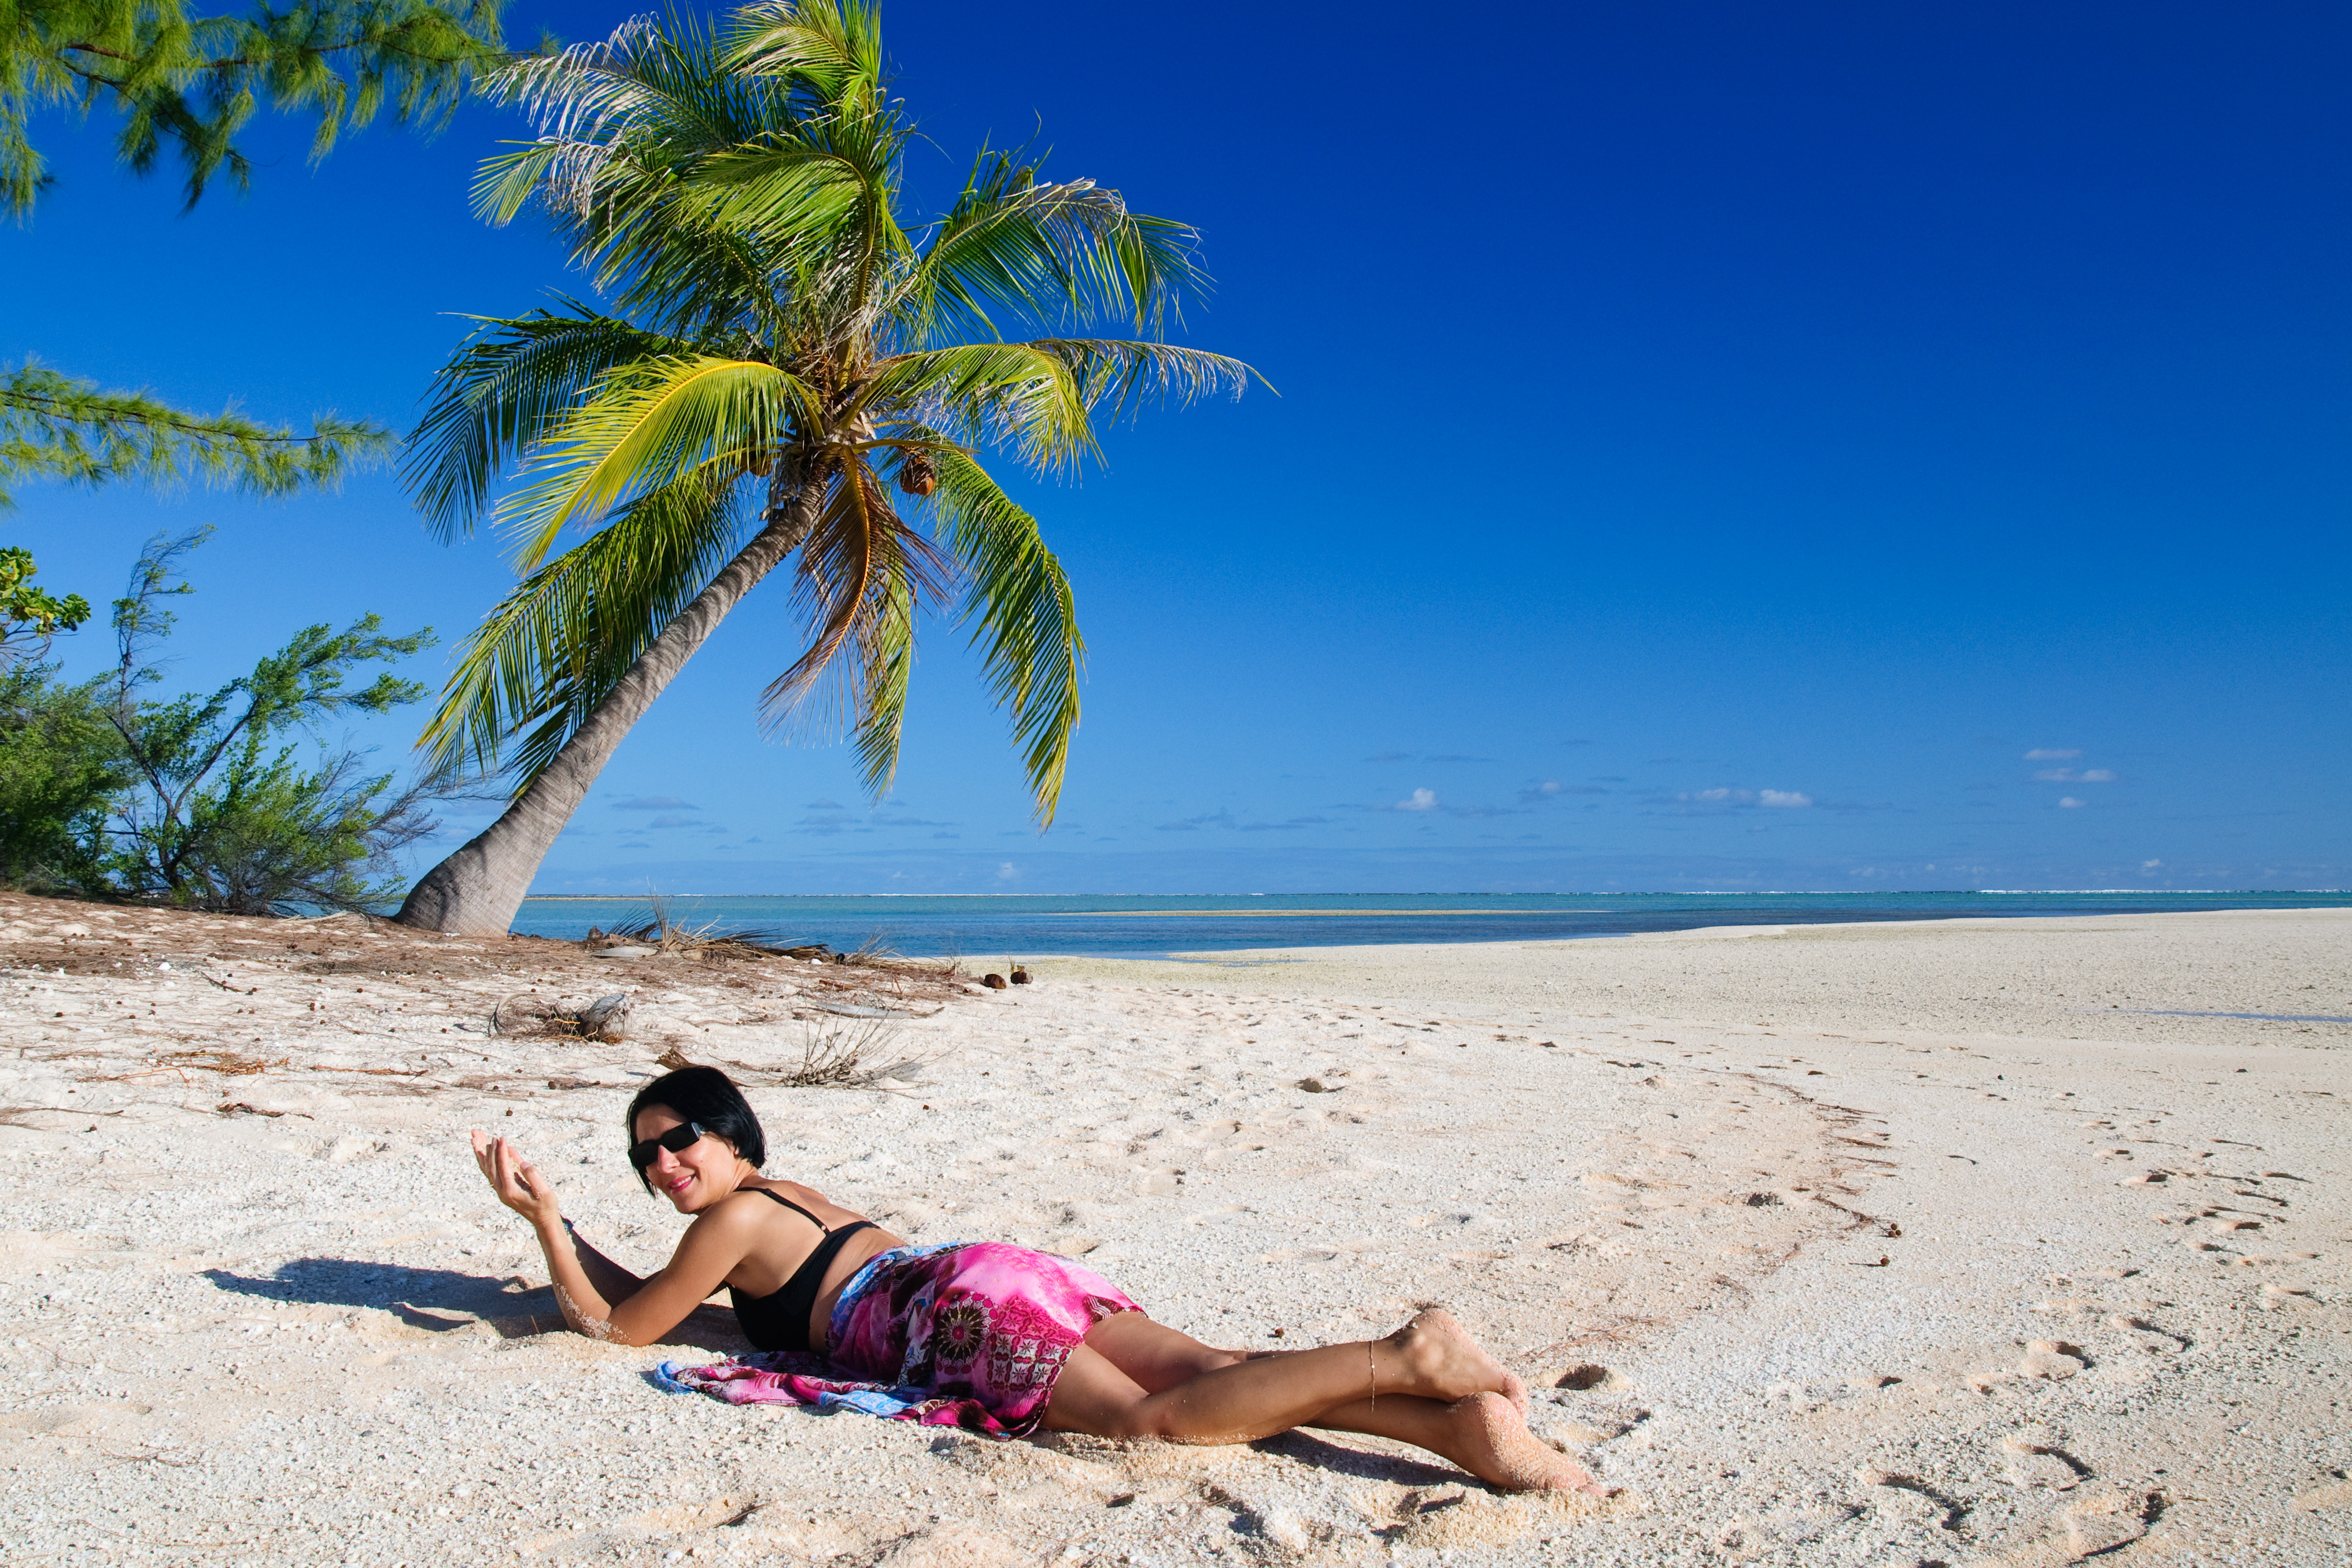
beach, sea, coast, sand, ocean, shore, vacation, bay, nikon, body of water, caribbean, tropics, cape, d300, polinesia, fakarava, arecales, sun tanning